Arktikugol

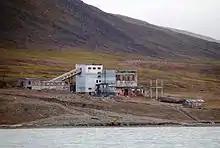
Remains of the coal handling facilities at the port in Colesbukta

By the end of the war the settlement in Pyramiden was still standing. Barentsburg and Kapp Heer were destroyed and full reconstruction of the town was necessary. Grumant was in the same situation. The only structure that was usable was a water tower. Although an inspection was carried out in 1945, Arktikugol did not commence reconstruction until November 1946. It stationed an ice-breaker in Pyramiden to keep an ice-free path between the two towns. By the summer of 1947 there were 350 people working in Pyramiden, although mining had yet to commence. By November the populations had reached 500 in Pyramiden and Barentsburg, and 200 in Grumant. Barentsburg and Grumant were sufficiently rebuilt by 1948 to allow mining to commence. Prospecting was carried out in Colesbukta and by 1949 there were 2,438 Soviet citizens on the archipelago, of which 51 were children. Barentsburg had 1,180 people, Grumant 965 and Pyramiden 293.